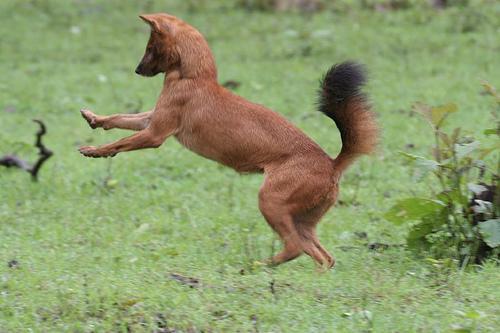
dhole